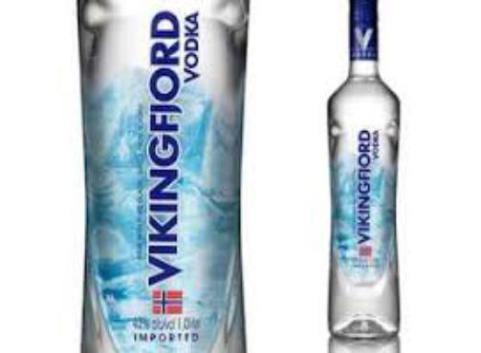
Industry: Food